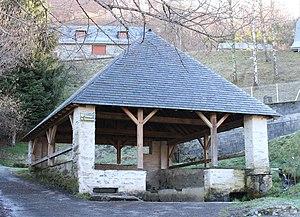
Lavoir de Gazost (Hautes-Pyrénées)
Gazost est une commune française située dans le département des Hautes-Pyrénées, en région Occitanie.
La liste des lavoirs des Hautes-Pyrénées présente les lavoirs situées dans le département français des Hautes-Pyrénées.